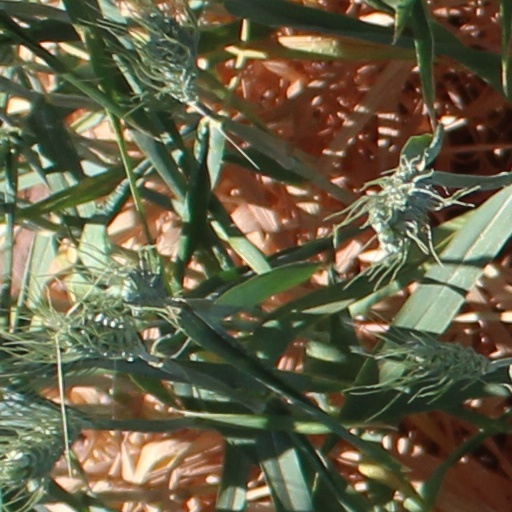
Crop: wheat